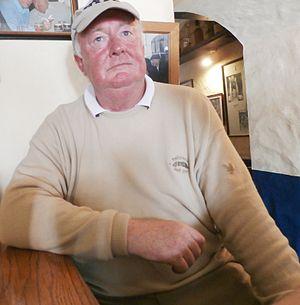
Le Ceann Comhairle est le président du Dáil Éireann, la chambre basse de l'Oireachtas le Parlement de l'Irlande. La personne qui détient cette position est élue parmi les membres de l’assemblée lors de la première session plénière après chaque élection législative.
John Michael O'Donoghue est une personnalité politique irlandaise du Fianna Fáil. Il est Ceann Comhairle du Dáil Éireann de 2007 à 2009, ministre des Arts, du Sport et du Tourisme de 2002 à 2007, Ministre de la Justice, de l'Égalité et de la Réforme de la loi de 1997 à 2002 et secrétaire d'État au ministère des Finances de 1991 à 1992. Il est député pour la circonscription de Kerry South de 1987 à 2011.